Question: Please indicate a possible affordance area of the jump_skateboard that can be used for riding
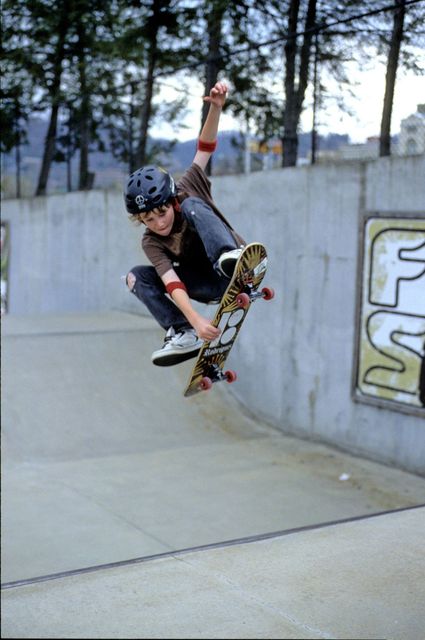
Answer: [181.495, 235.805, 287.147, 407.327]